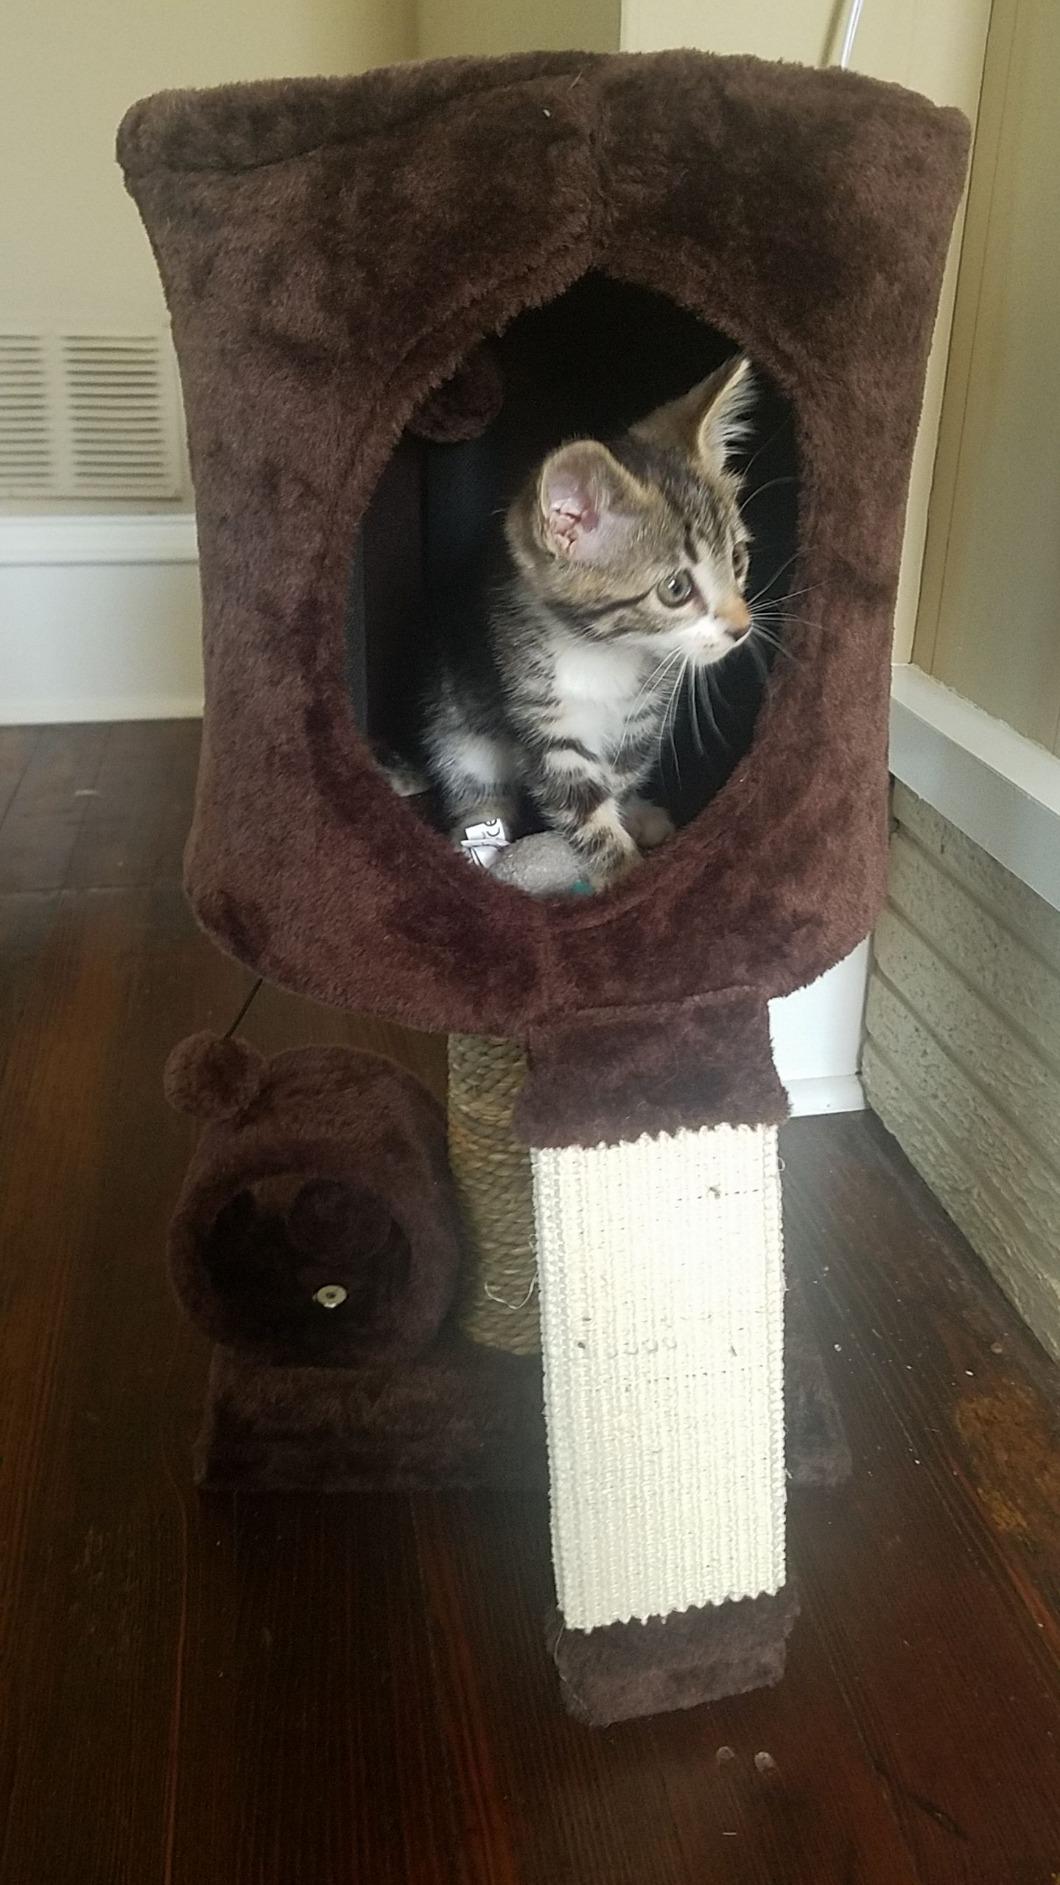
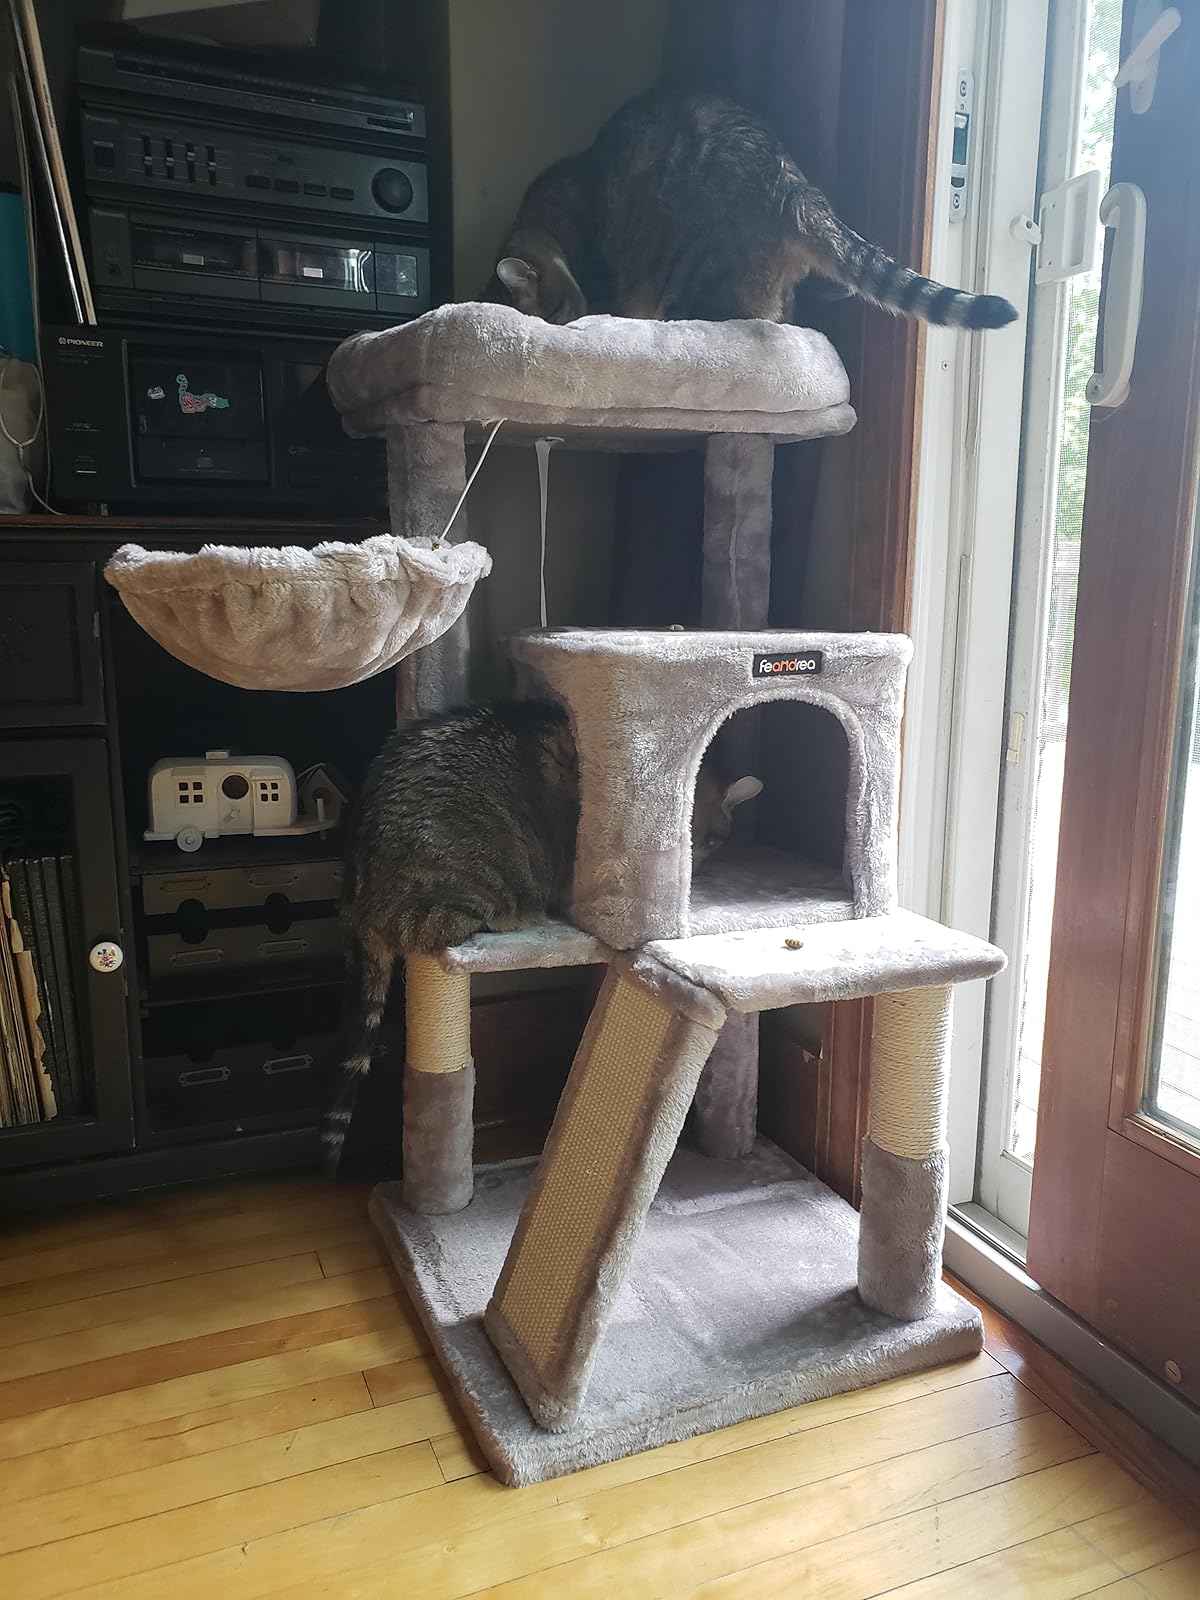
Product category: items_cat tree
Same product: no